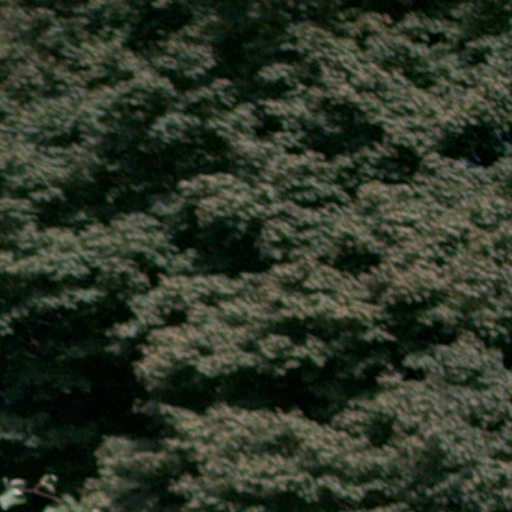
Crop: cassava